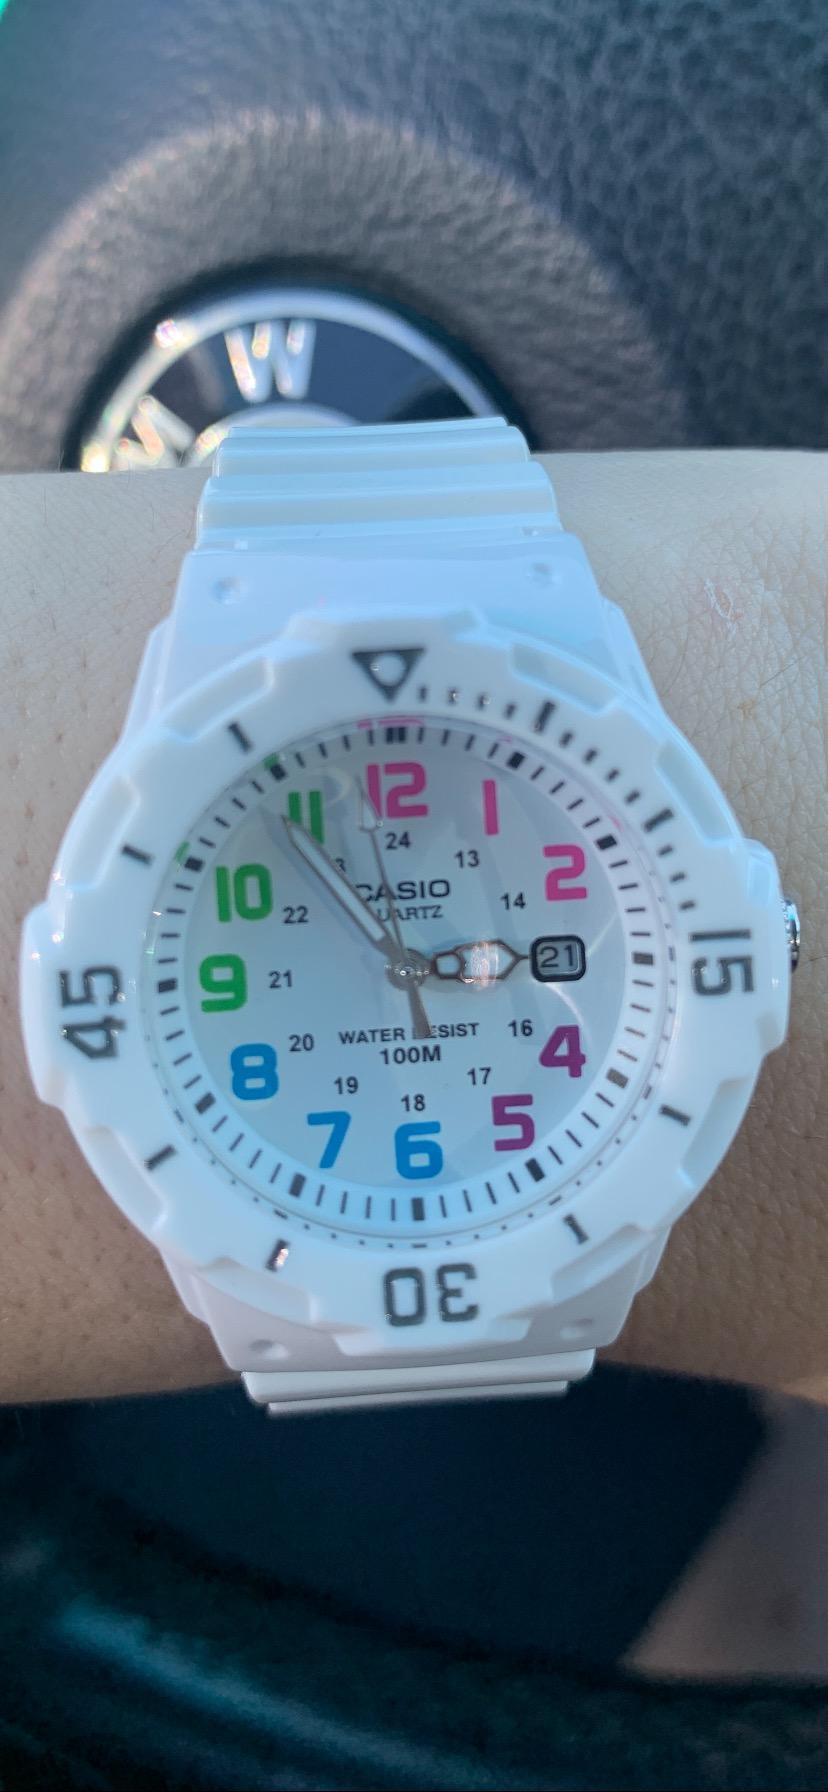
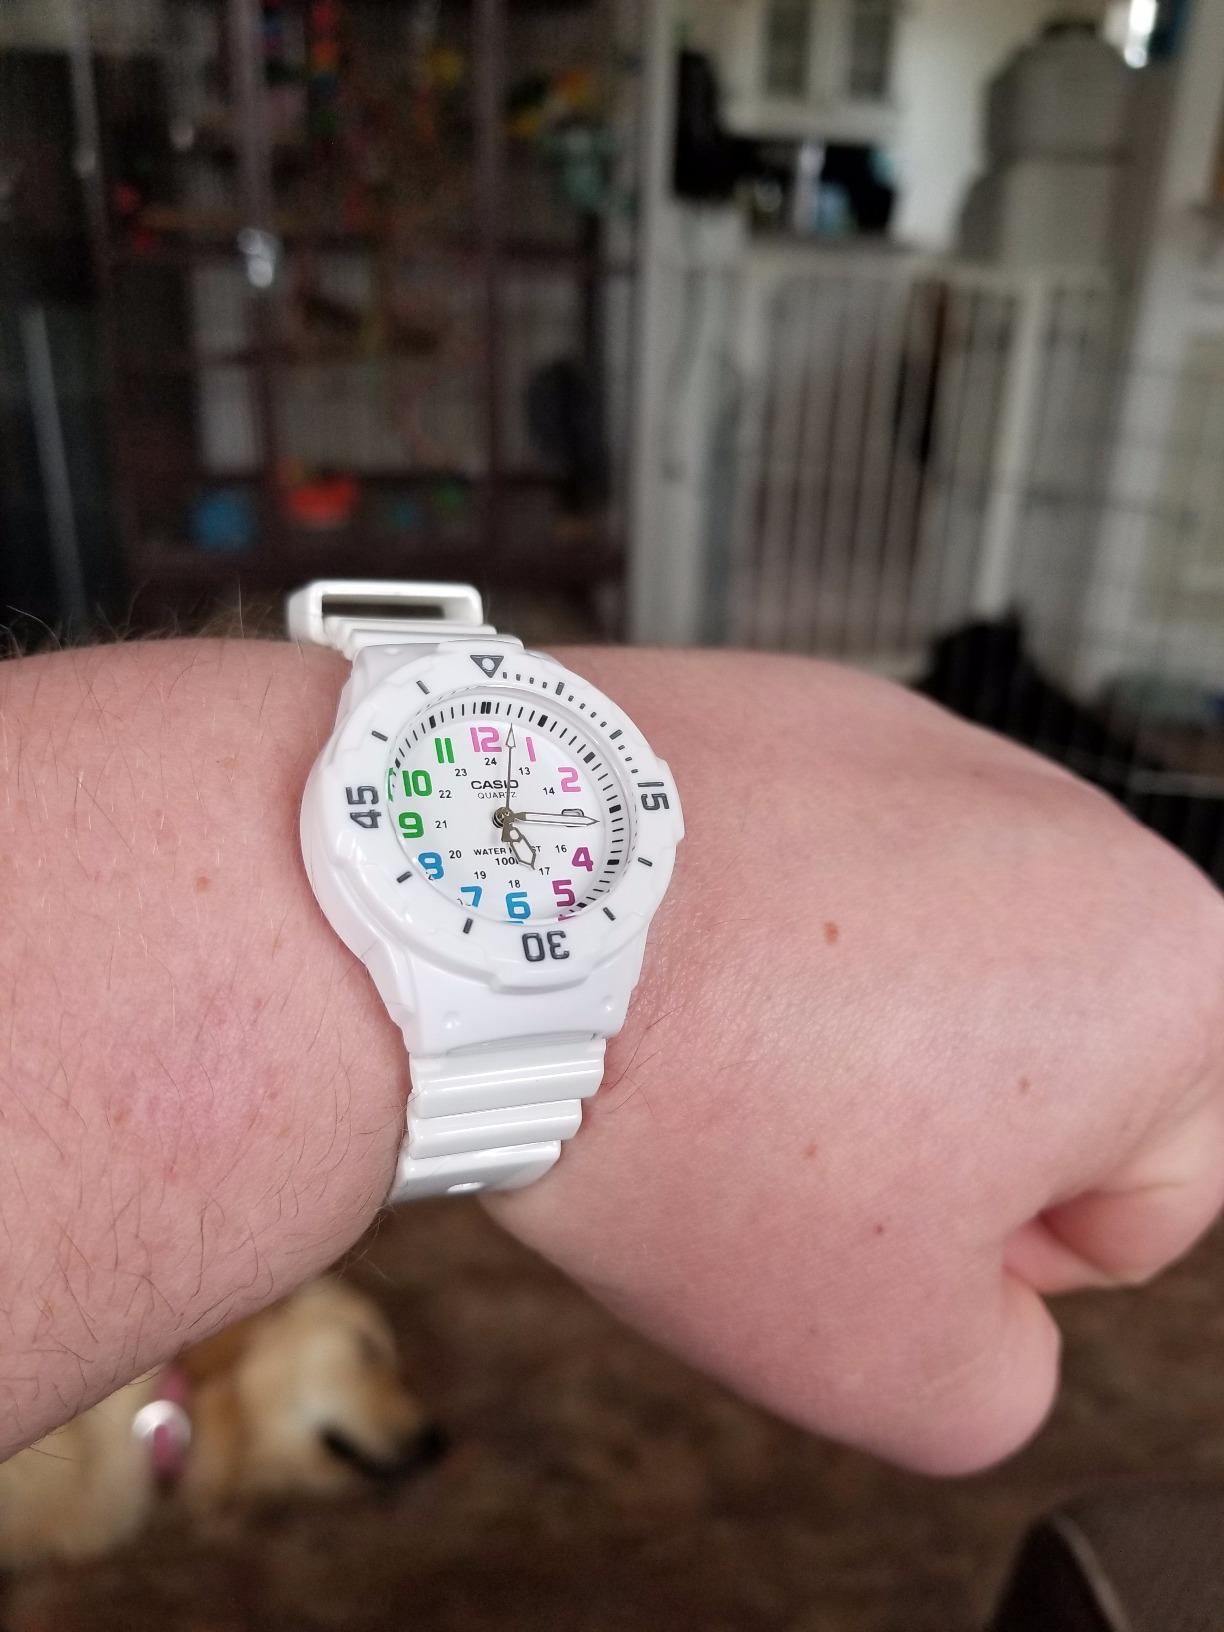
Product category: accessories_watch
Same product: yes